Gaku Station

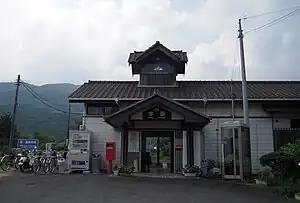
Gaku Station in 2010

is a passenger railway station located in the city of Yoshinogawa, Tokushima Prefecture, Japan. It is operated by JR Shikoku and has the station number "B12".